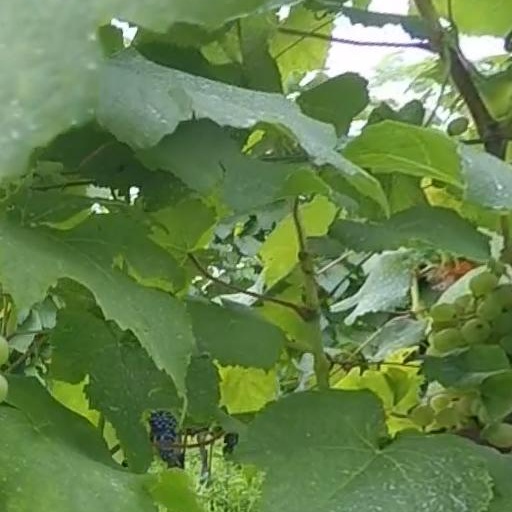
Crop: grape